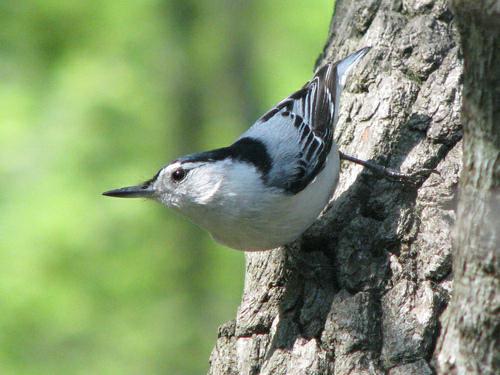
A photo of a white breasted nuthatch